Suvra Mukherjee

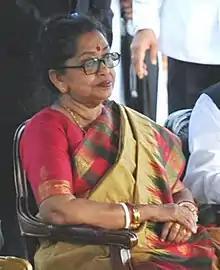
Mukherjee during the "At home" ceremony, 2012

Suvra Mukherjee (17 September 1940 – 18 August 2015) was the First Lady of India serving from the year 2012 until her death in 2015.